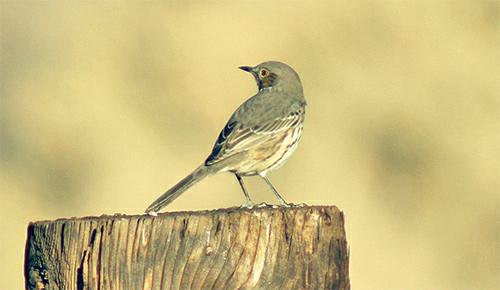
A photo of a sage thrasher